Volkswagen Jetta

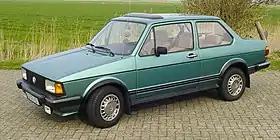
Volkswagen Jetta 2-door (Germany)

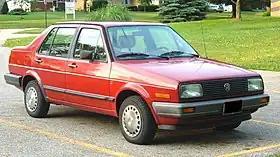
Volkswagen Jetta 4-door (USA)

Although the Golf reached considerable success in the North American markets, Volkswagen observed the hatchback body style lacked some of the appeal to those who preferred the traditional three-box configuration. The styling of the 1970 AMC Gremlin was controversial for truncating the Hornet sedan, but Volkswagen stylists reversed the process by essentially grafting a new trunk onto the tail of the Golf to produce a larger Jetta saloon. The Jetta became the best-selling European car in the United States, Canada, and Mexico. The car was also popular in Europe, including the United Kingdom, Germany, and Turkey.